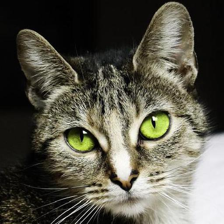
Label: animals